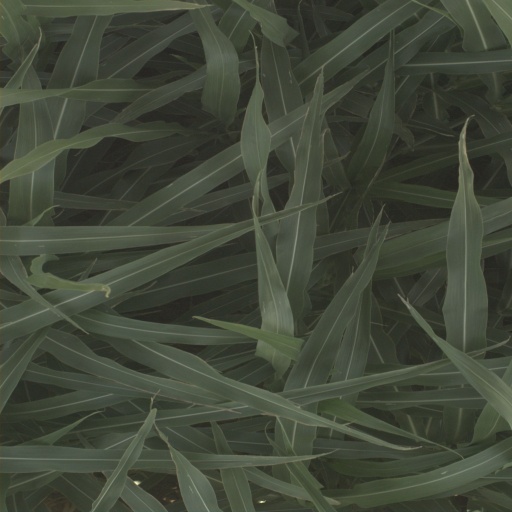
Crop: sorghum